Bihać operation

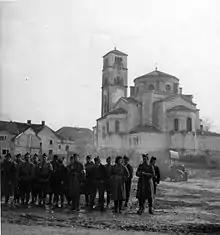
Partisans in Bihać after capturing the city

The Bihać operation was a military operation conducted by Yugoslav partisans against the Independent State of Croatia (NDH) and Nazi Germany during World War II. The aim of the operation was to capture Bihać and the surrounding towns to connect Partisan held areas in Bosanska Krajina, and Knisnka Krajina. The battle for the city of Bihać lasted from 2 November to 4 November 1942. After capturing the city, the partisans continued to fight in surrounding areas until 15 November. The operation resulted in a major Partisan victory, with Bihać and the surrounding areas being captured, and the NDH suffering significant casualties.